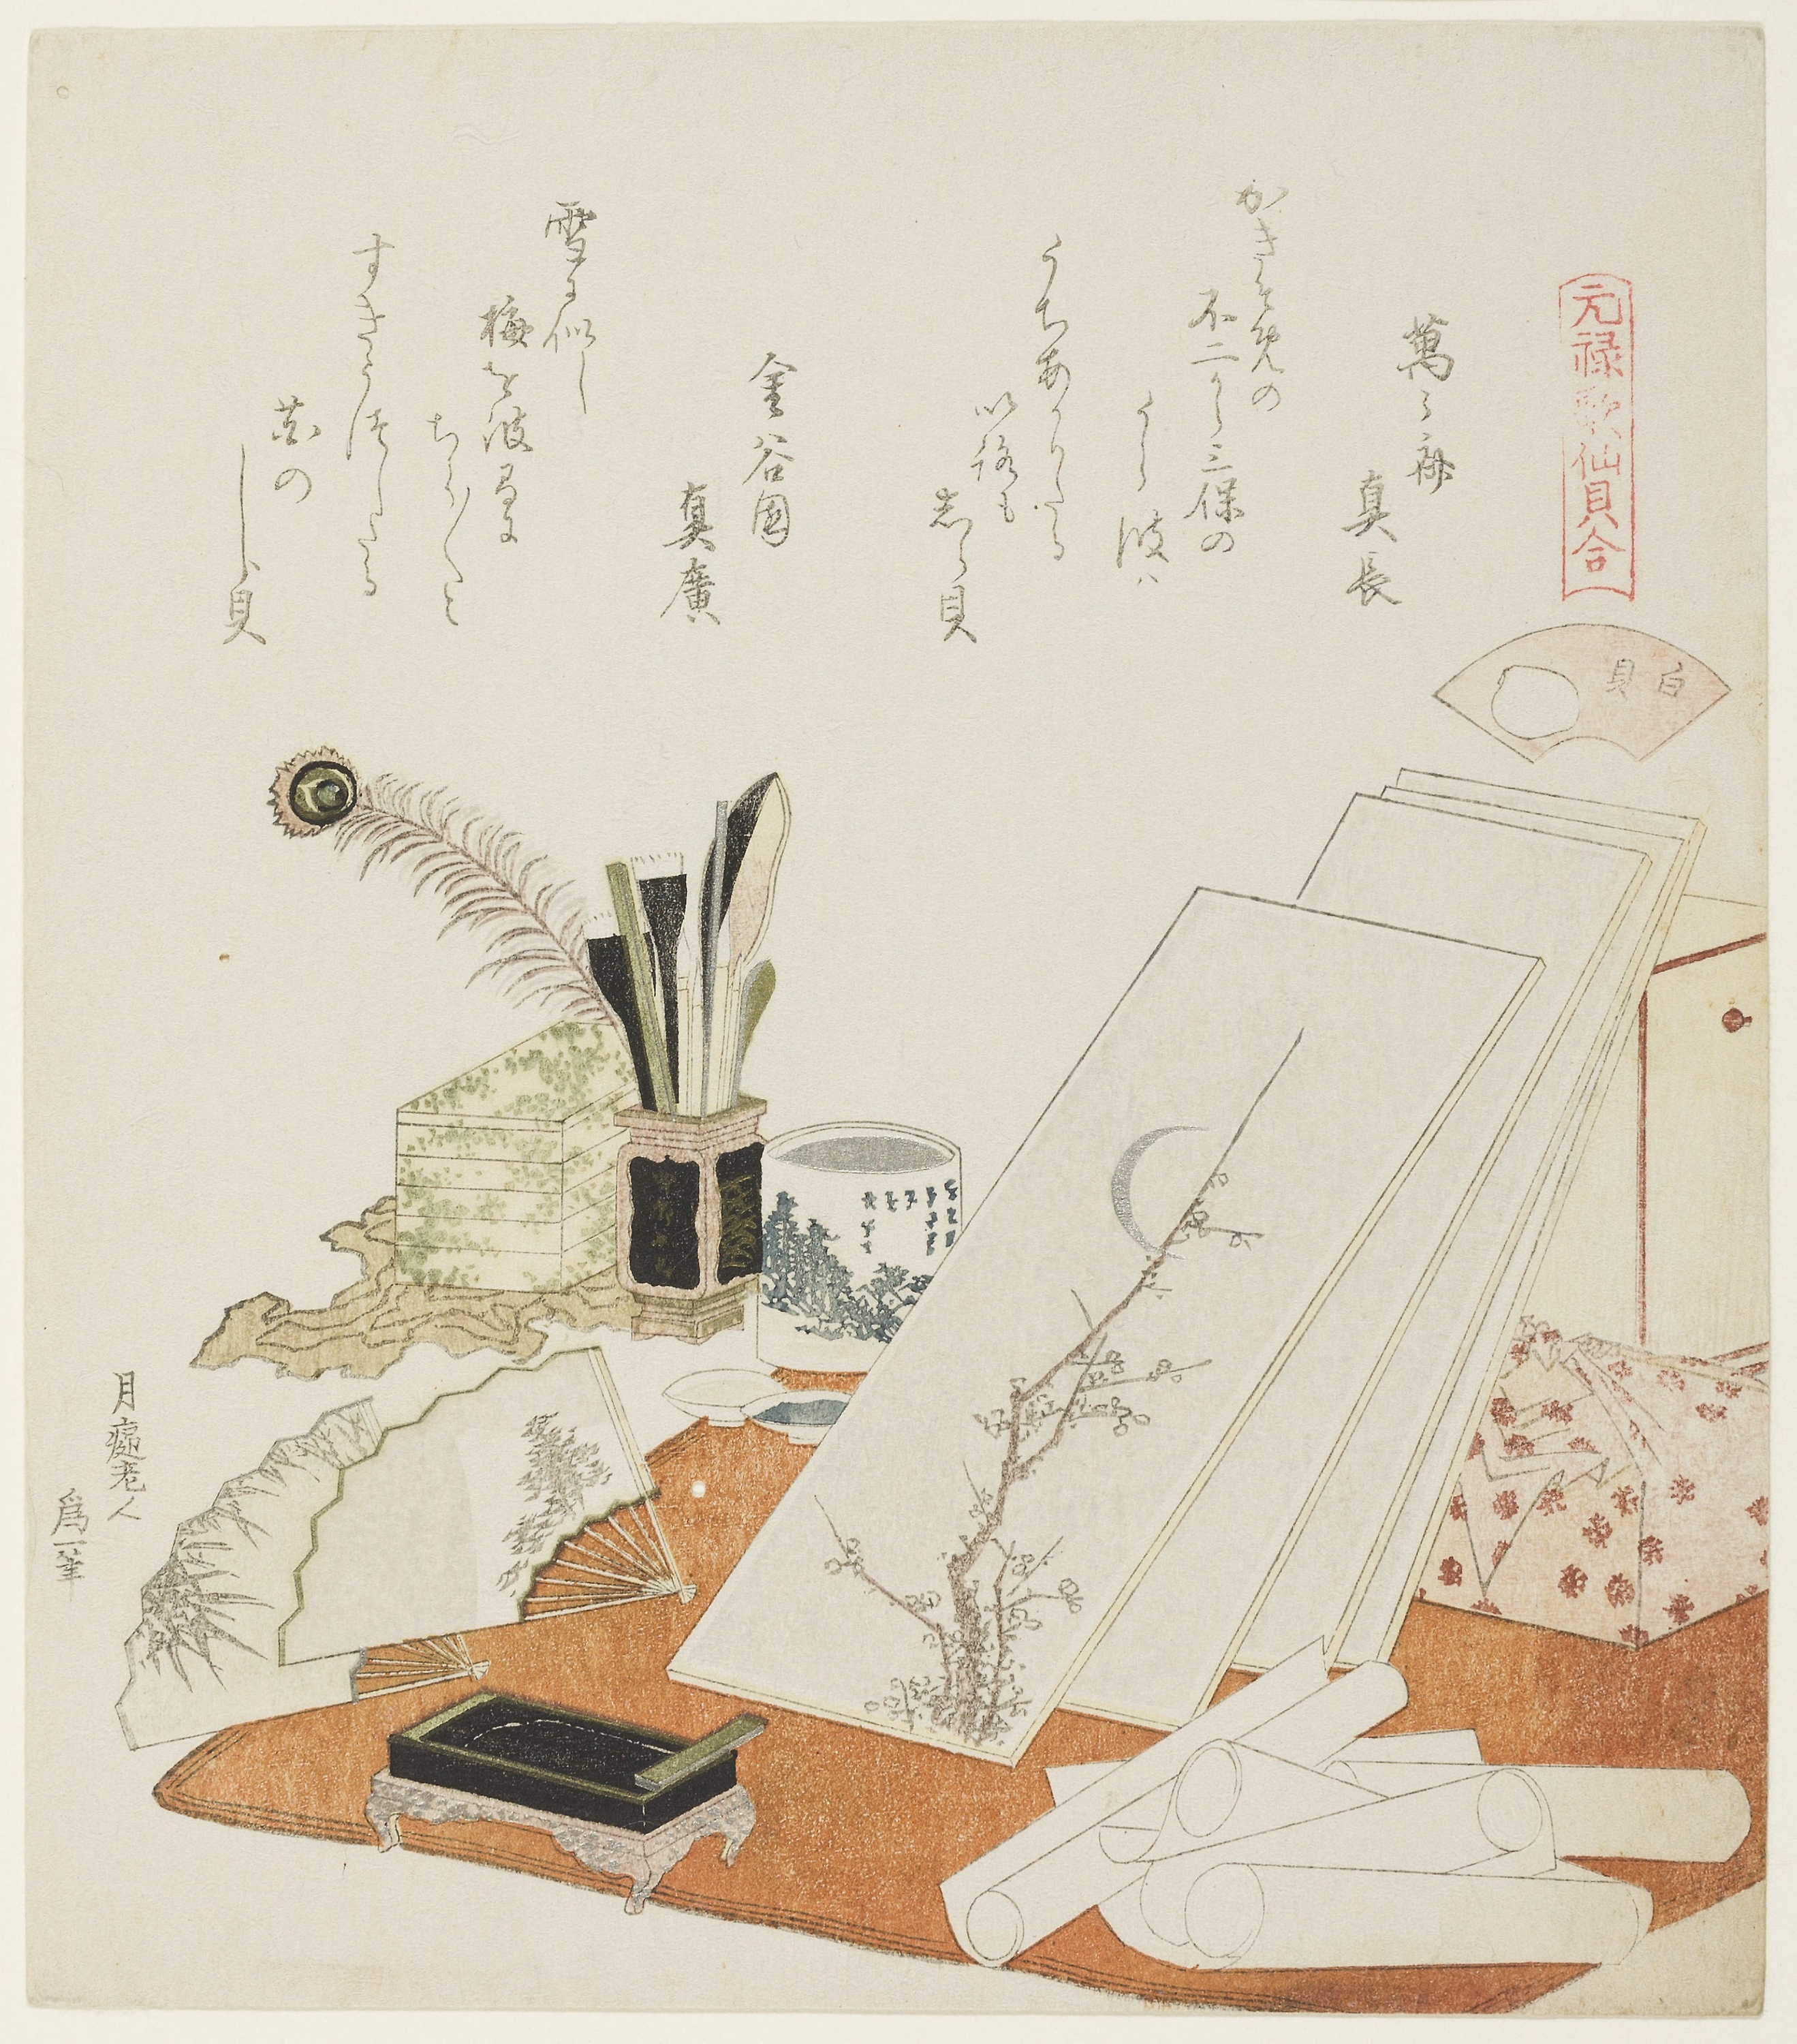
illustration, art, paper, font, printmaking